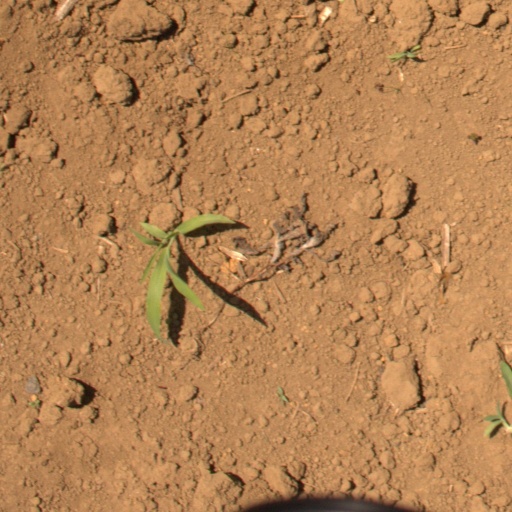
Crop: Jerusalem artichoke